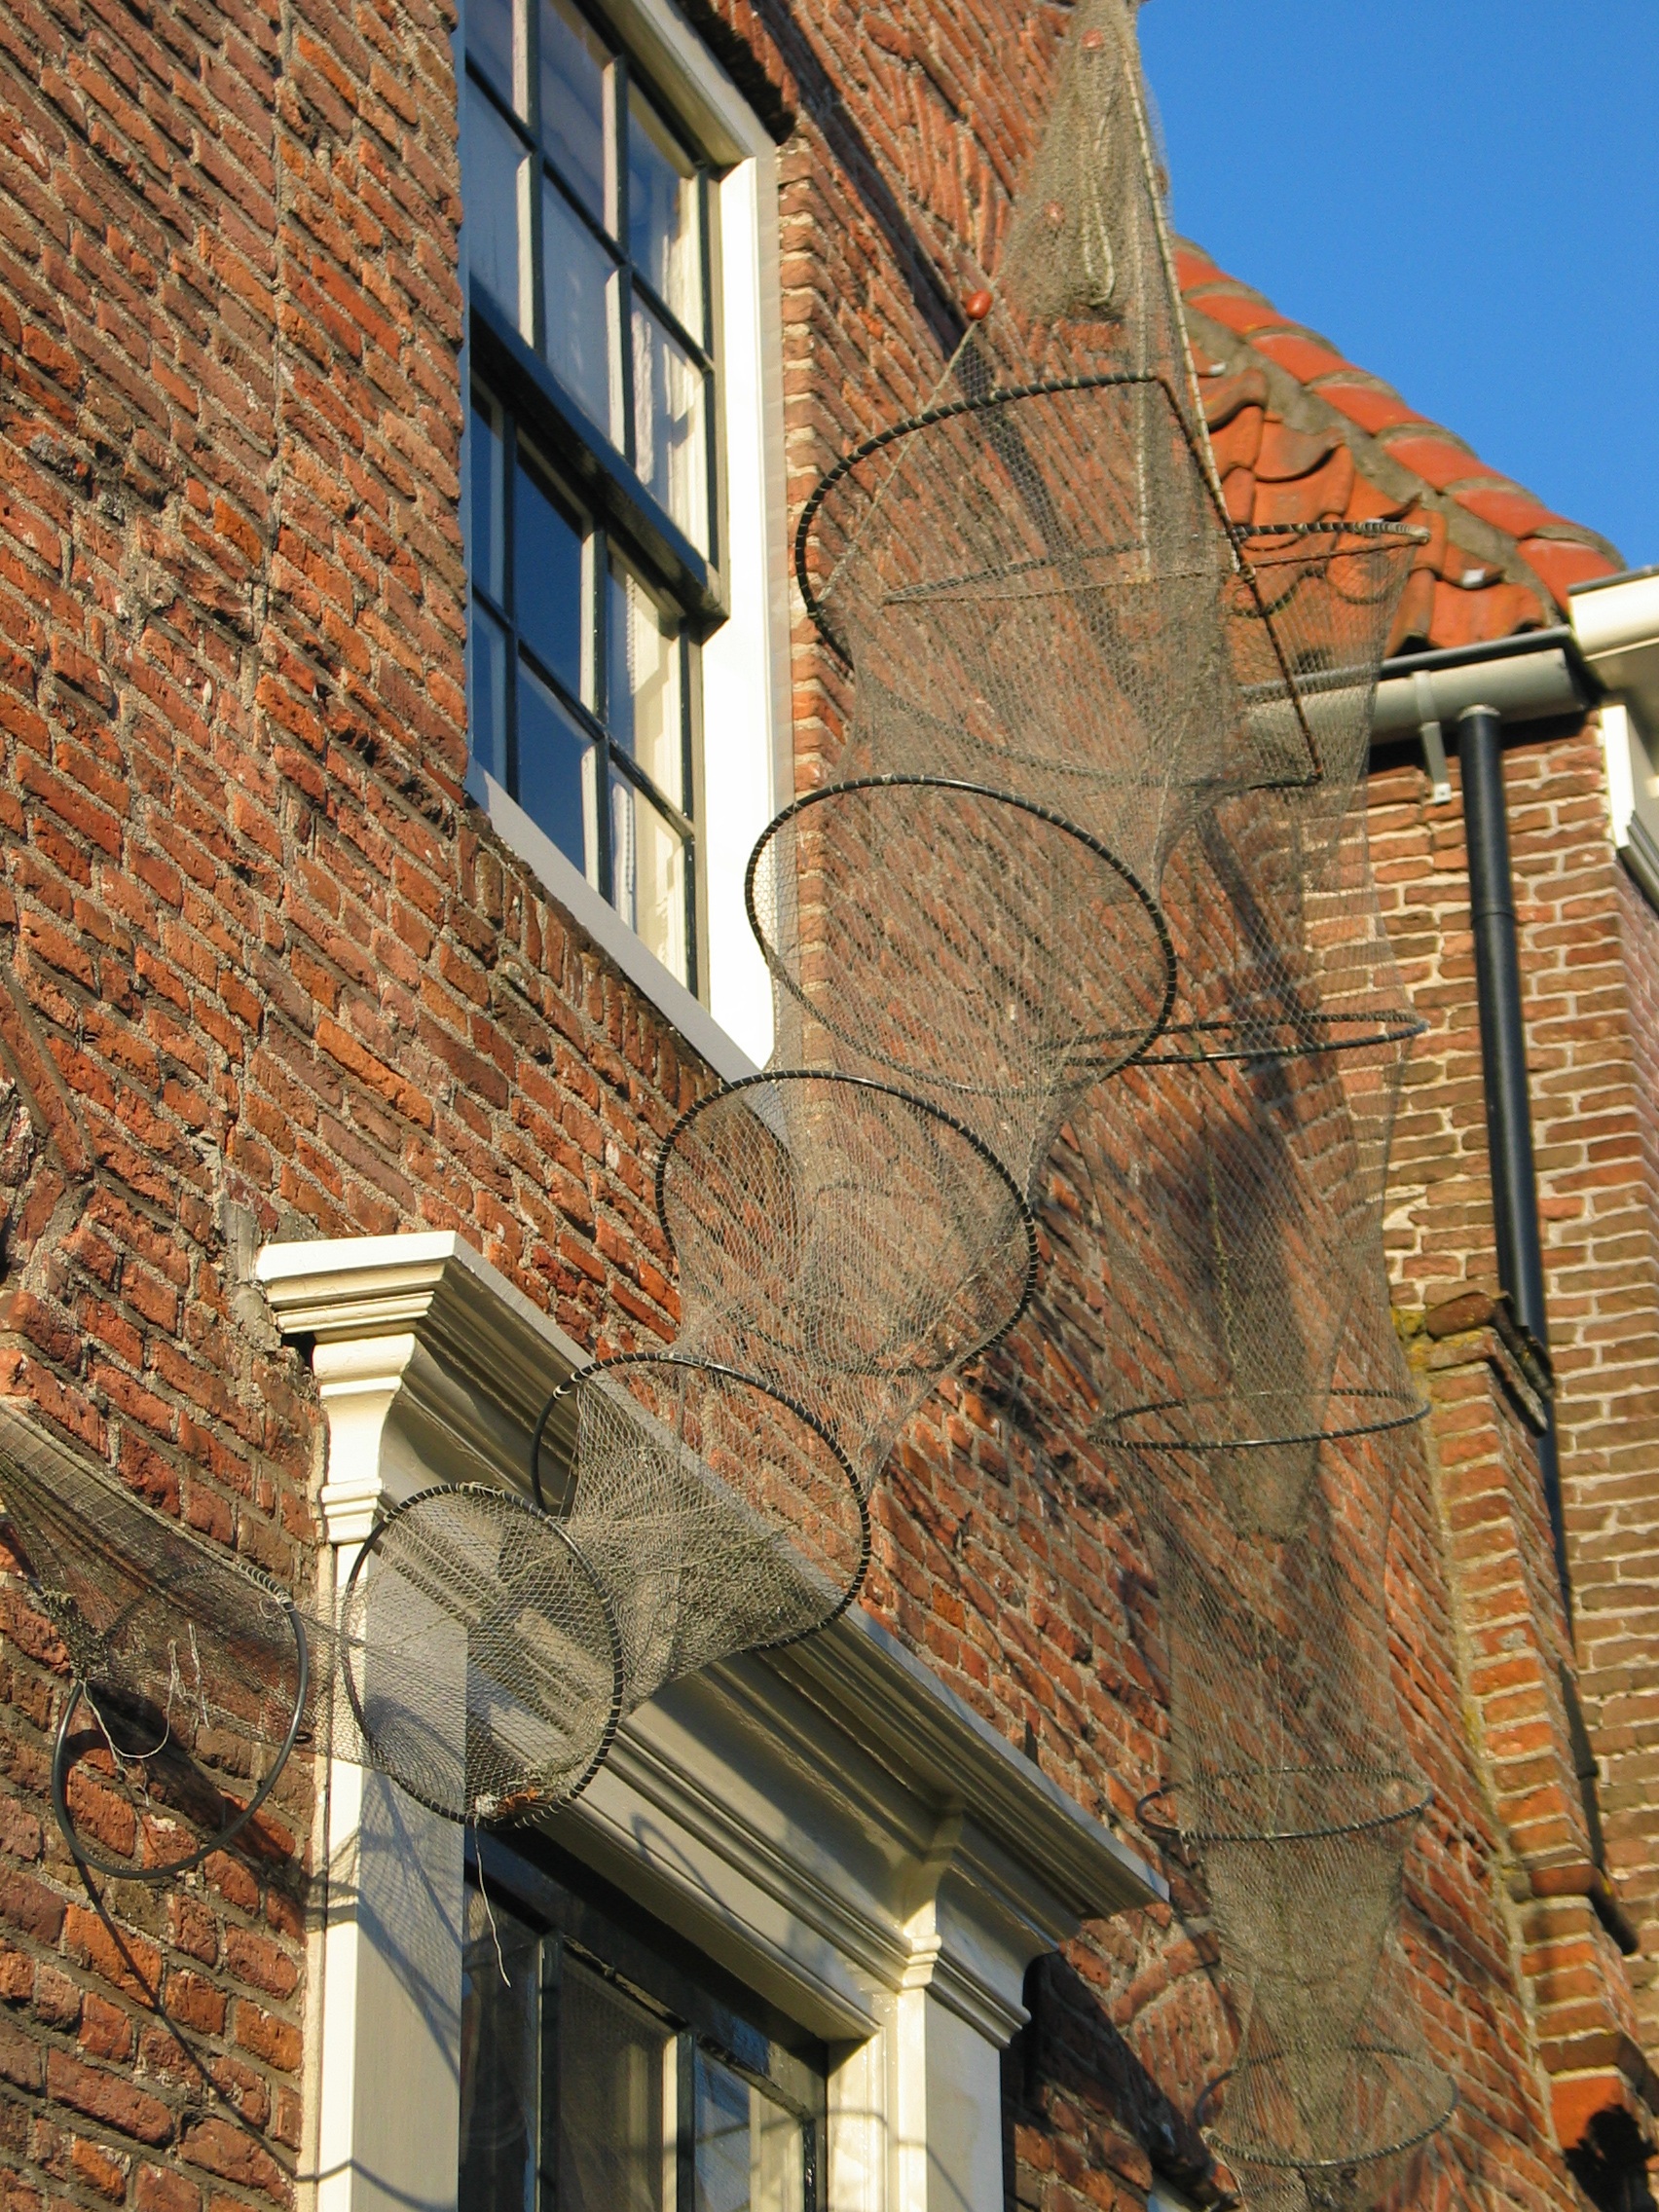
architecture, house, window, roof, building, wall, stone, arch, landmark, facade, brick, fishnet, netherlands, just, neighbourhood, urban area, elburg